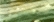
Label: Wheat___Yellow_Rust